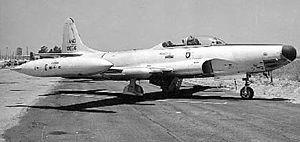
Le Lockheed F-94 Starfire fut le premier avion de chasse à réaction tout temps de l'USAF, et aussi le premier équipé de post-combustion. Il a été construit à plus de 800 exemplaires, utilisés dans les unités de première ligne pendant toutes les années 1950.